Fathollah Minbashian

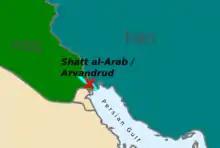
Location of incident

In April 1969, while he was Commander of the Imperial Ground Forces, Minbashian was assigned to deal with border tensions with Iraq, which, had they degenerated could have set the entire region ablaze, as history subsequently showed. Joint Operation Arvand Rud was conducted by Iran's three armed services: the navy, the air force and the army, under the command General Minbashian, who recounts the details of this operation in his military memoirs.